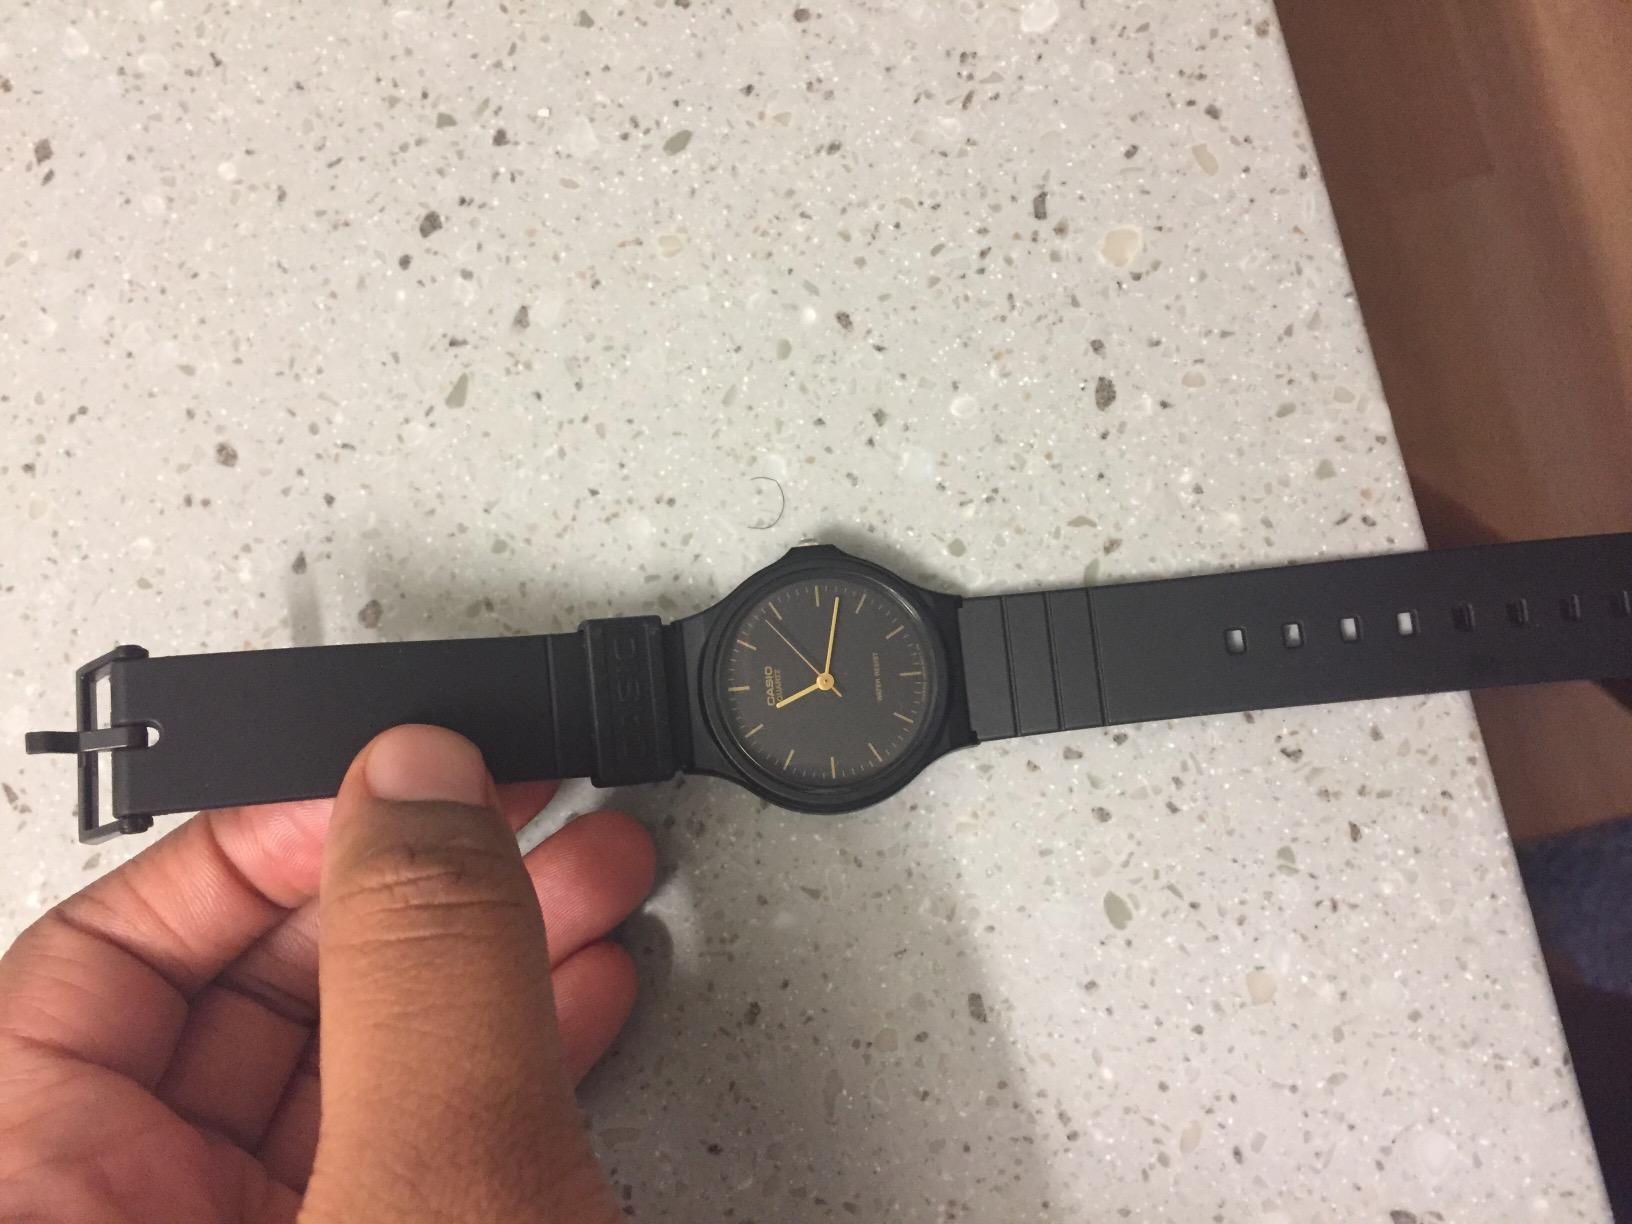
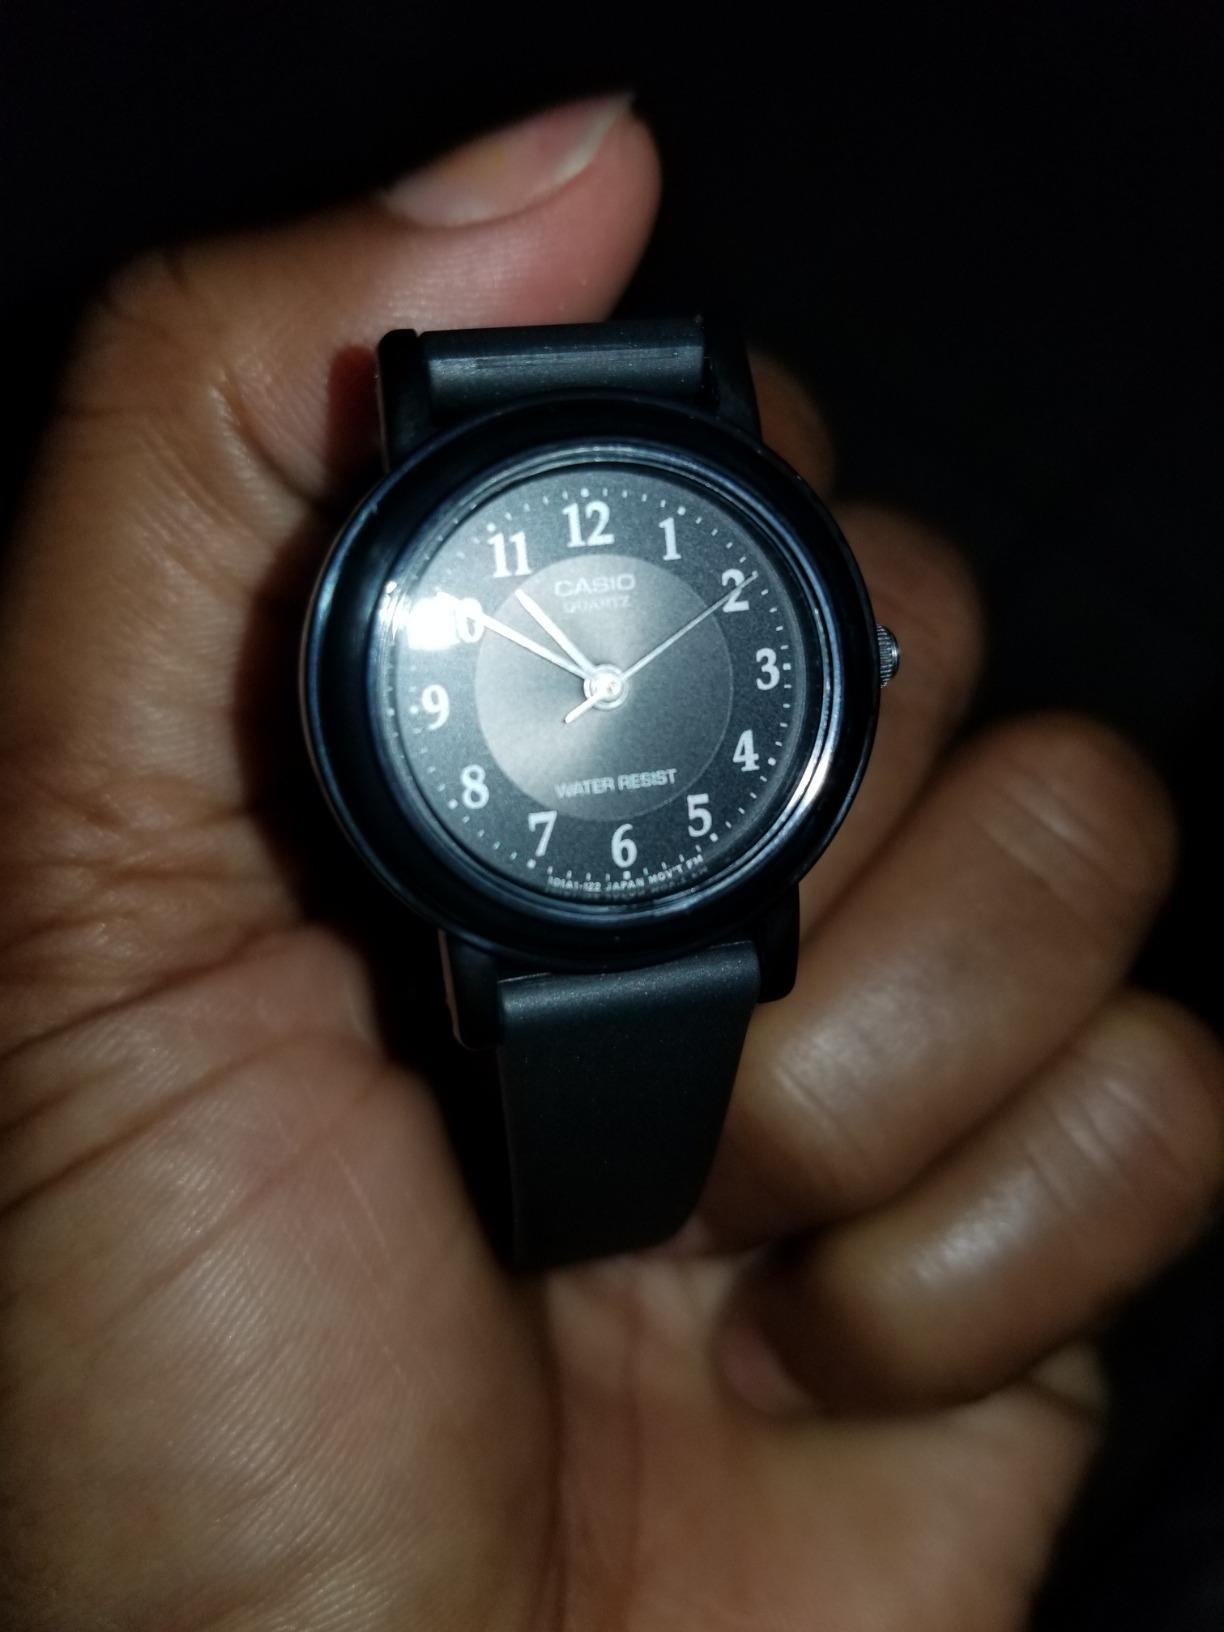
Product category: accessories_watch
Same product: no